North Macedonia women's national basketball team

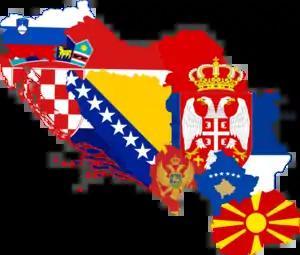
Within Yugoslavia Federal Team 1948-1991

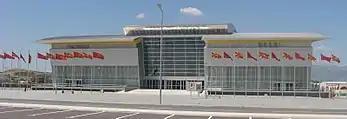
Home Ground

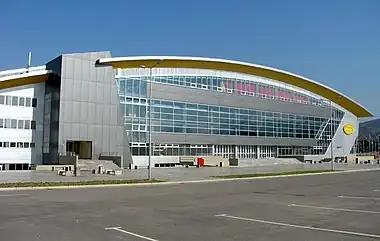
Home Ground

The BTSC – Boris Trajkovski Sports Center , Skopje is a multi-functional indoor sports arena. It is located in the Karpoš Municipality of Skopje, Macedonia. It is named after the former president, Boris Trajkovski. Its capacity is 10,000. There is an Olympic size Swimming Pool and 5 Star Hotel Alexander Palace within the complex. Water Land Fun Park and Ice Skating Rink are next to it.